John Nash (architect)

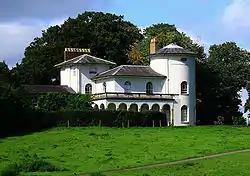
Cronkhill, Shropshire - one of Nash's earlier buildings and the first "Italianate villa in England"

On 28 April 1775, at the now-demolished church of St Mary Newington, Nash married his first wife Jane Elizabeth Kerr, daughter of a surgeon. Initially, he seems to have pursued a career as a surveyor, builder and carpenter. This gave him an income of around £300 a year (~£49,850 in 2020 money). The couple set up home at Royal Row, Lambeth.